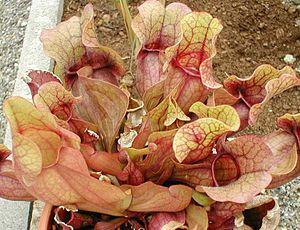
Certains végétaux ont évolué avec différentes adaptations nutritives inhabituelles au cours du temps. Les végétaux hétérotrophes sont des végétaux qui utilisent uniquement ou en partie une source de carbone organique pour se développer, contrairement aux végétaux autotrophes, les plus communs, qui utilisent le carbone inorganique et l'eau pour se développer, souvent par le processus de photosynthèse.